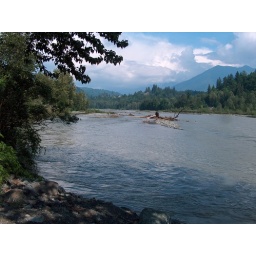
Spring runoff sees the water level high along the banks of the Vedder River near Peach road in Chilliwack , BC.